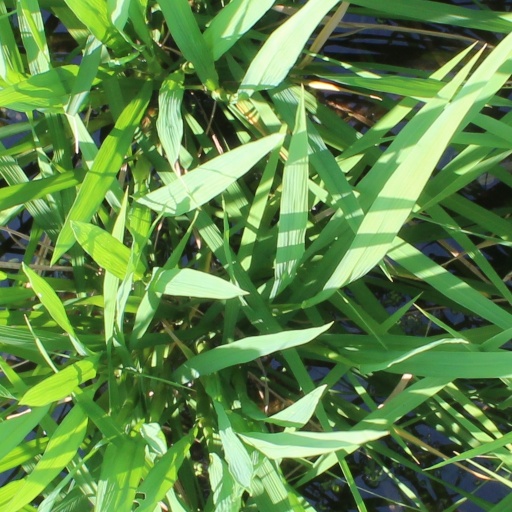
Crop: rice